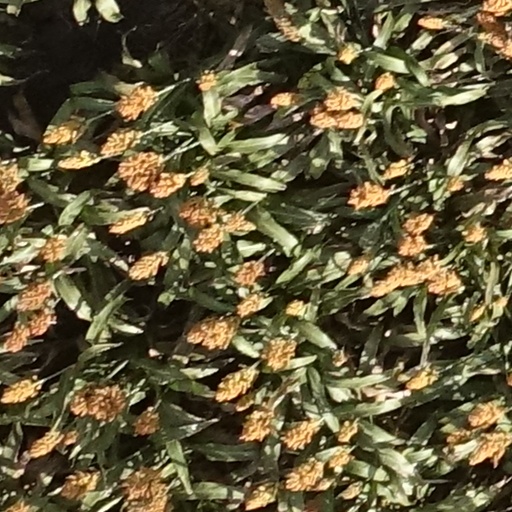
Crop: sorghum